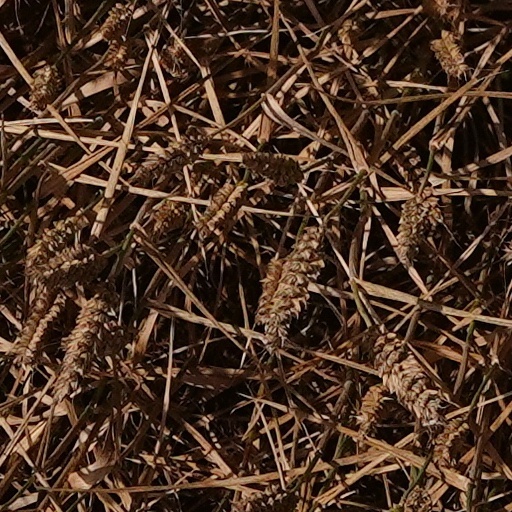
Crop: wheat